Dance Praise

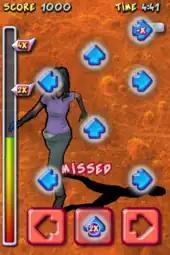
Screen shot from "Dance Praise for iOS"

The final game in the series is "Dance Praise" for iOS devices, released on June 29, 2009. Its interface looks similar to that of "Dance Praise 2", but is adapted to the iPhone and iPod Touch's smaller screen. The game was developed to capitalize on the success of the "Tap Tap" secular game series. It is designed for the HVGA resolution found in older iOS devices. It is not optimized for higher screen resolutions such as those found on the iPad or iPhone 4.